Charles Creed

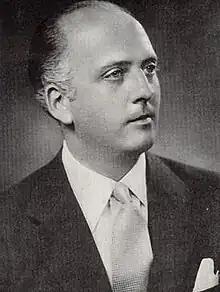

Charles Southey Creed (25 May 1909 – 17 July 1966) was a British fashion designer. Born into the longstanding tailoring house of Henry Creed & Company in Paris, he launched his eponymous label in London in 1946. The first elected member of the Incorporated Society of London Fashion Designers, he had success in both Britain and the United States.